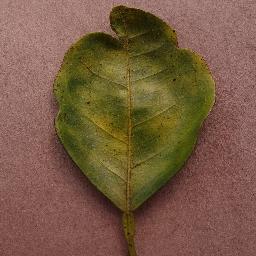
Label: Orange___Haunglongbing_(Citrus_greening)